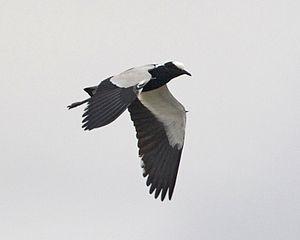
Le Vanneau armé ou vanneau ramoneur, est une espèce d'oiseaux de la famille des Charadriidae.